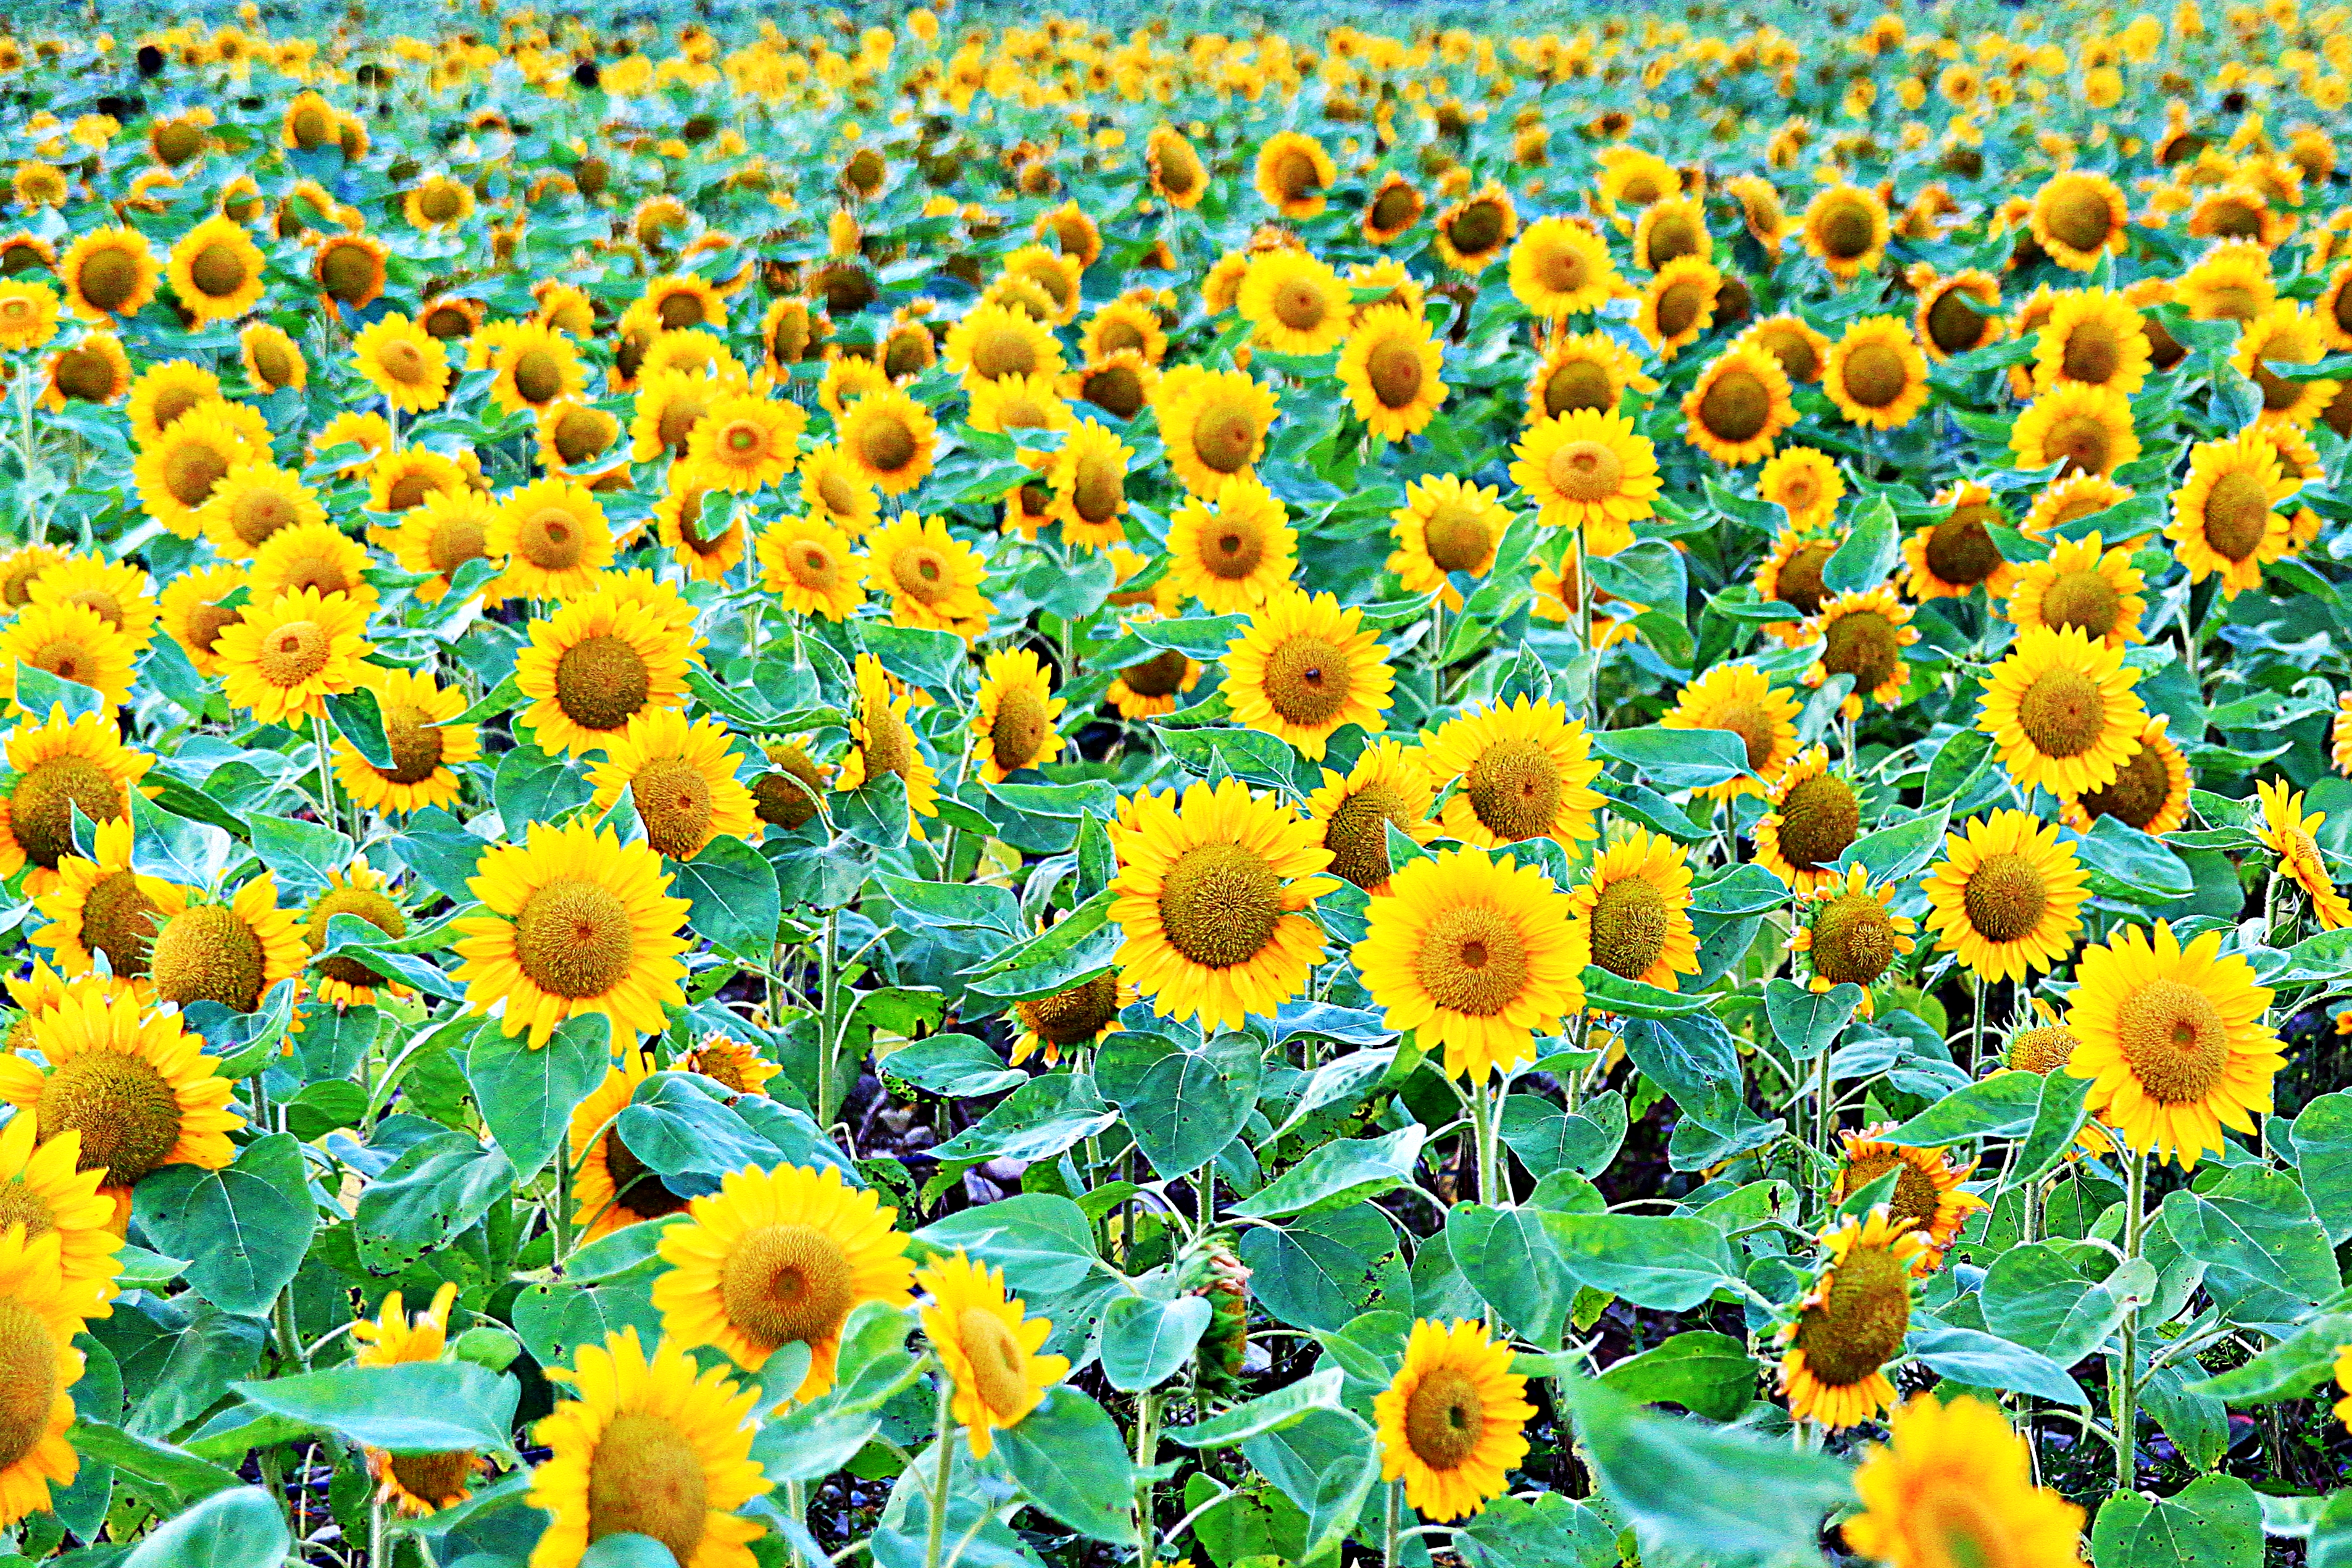
sun flower, flower, flowering plant, sunflower, plant, yellow, field, plantation, daisy family, petal, annual plant, groundcover, wildflower